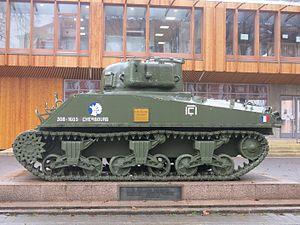
Tank Sherman Cherbourg au port du Rhin de Strasbourg (Bas-Rhin).
La Wantzenau, est une commune française située dans le département du Bas-Rhin, en région Grand Est. Elle fait partie de l'Aire urbaine Nord de Strasbourg.
Albert Zimmer, né le 12 juillet 1922 à la Wantzenau, est un résistant alsacien et un combattant de la 2e DB mort le 23 novembre 1944 en participant à la libération de Strasbourg.